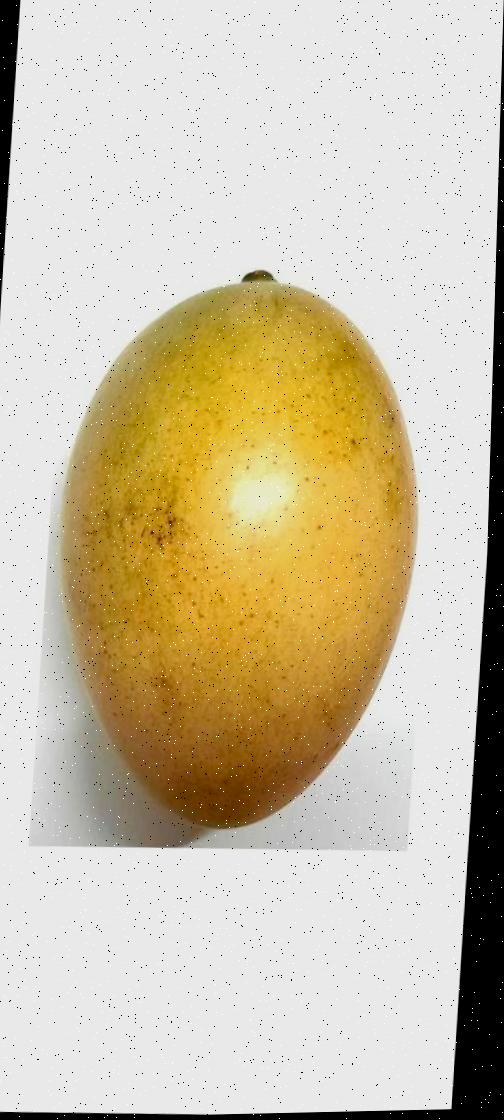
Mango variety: Shada